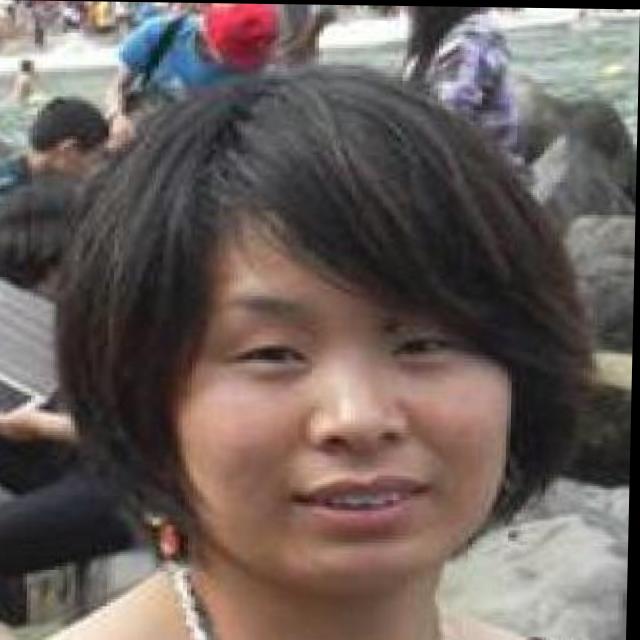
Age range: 21-44